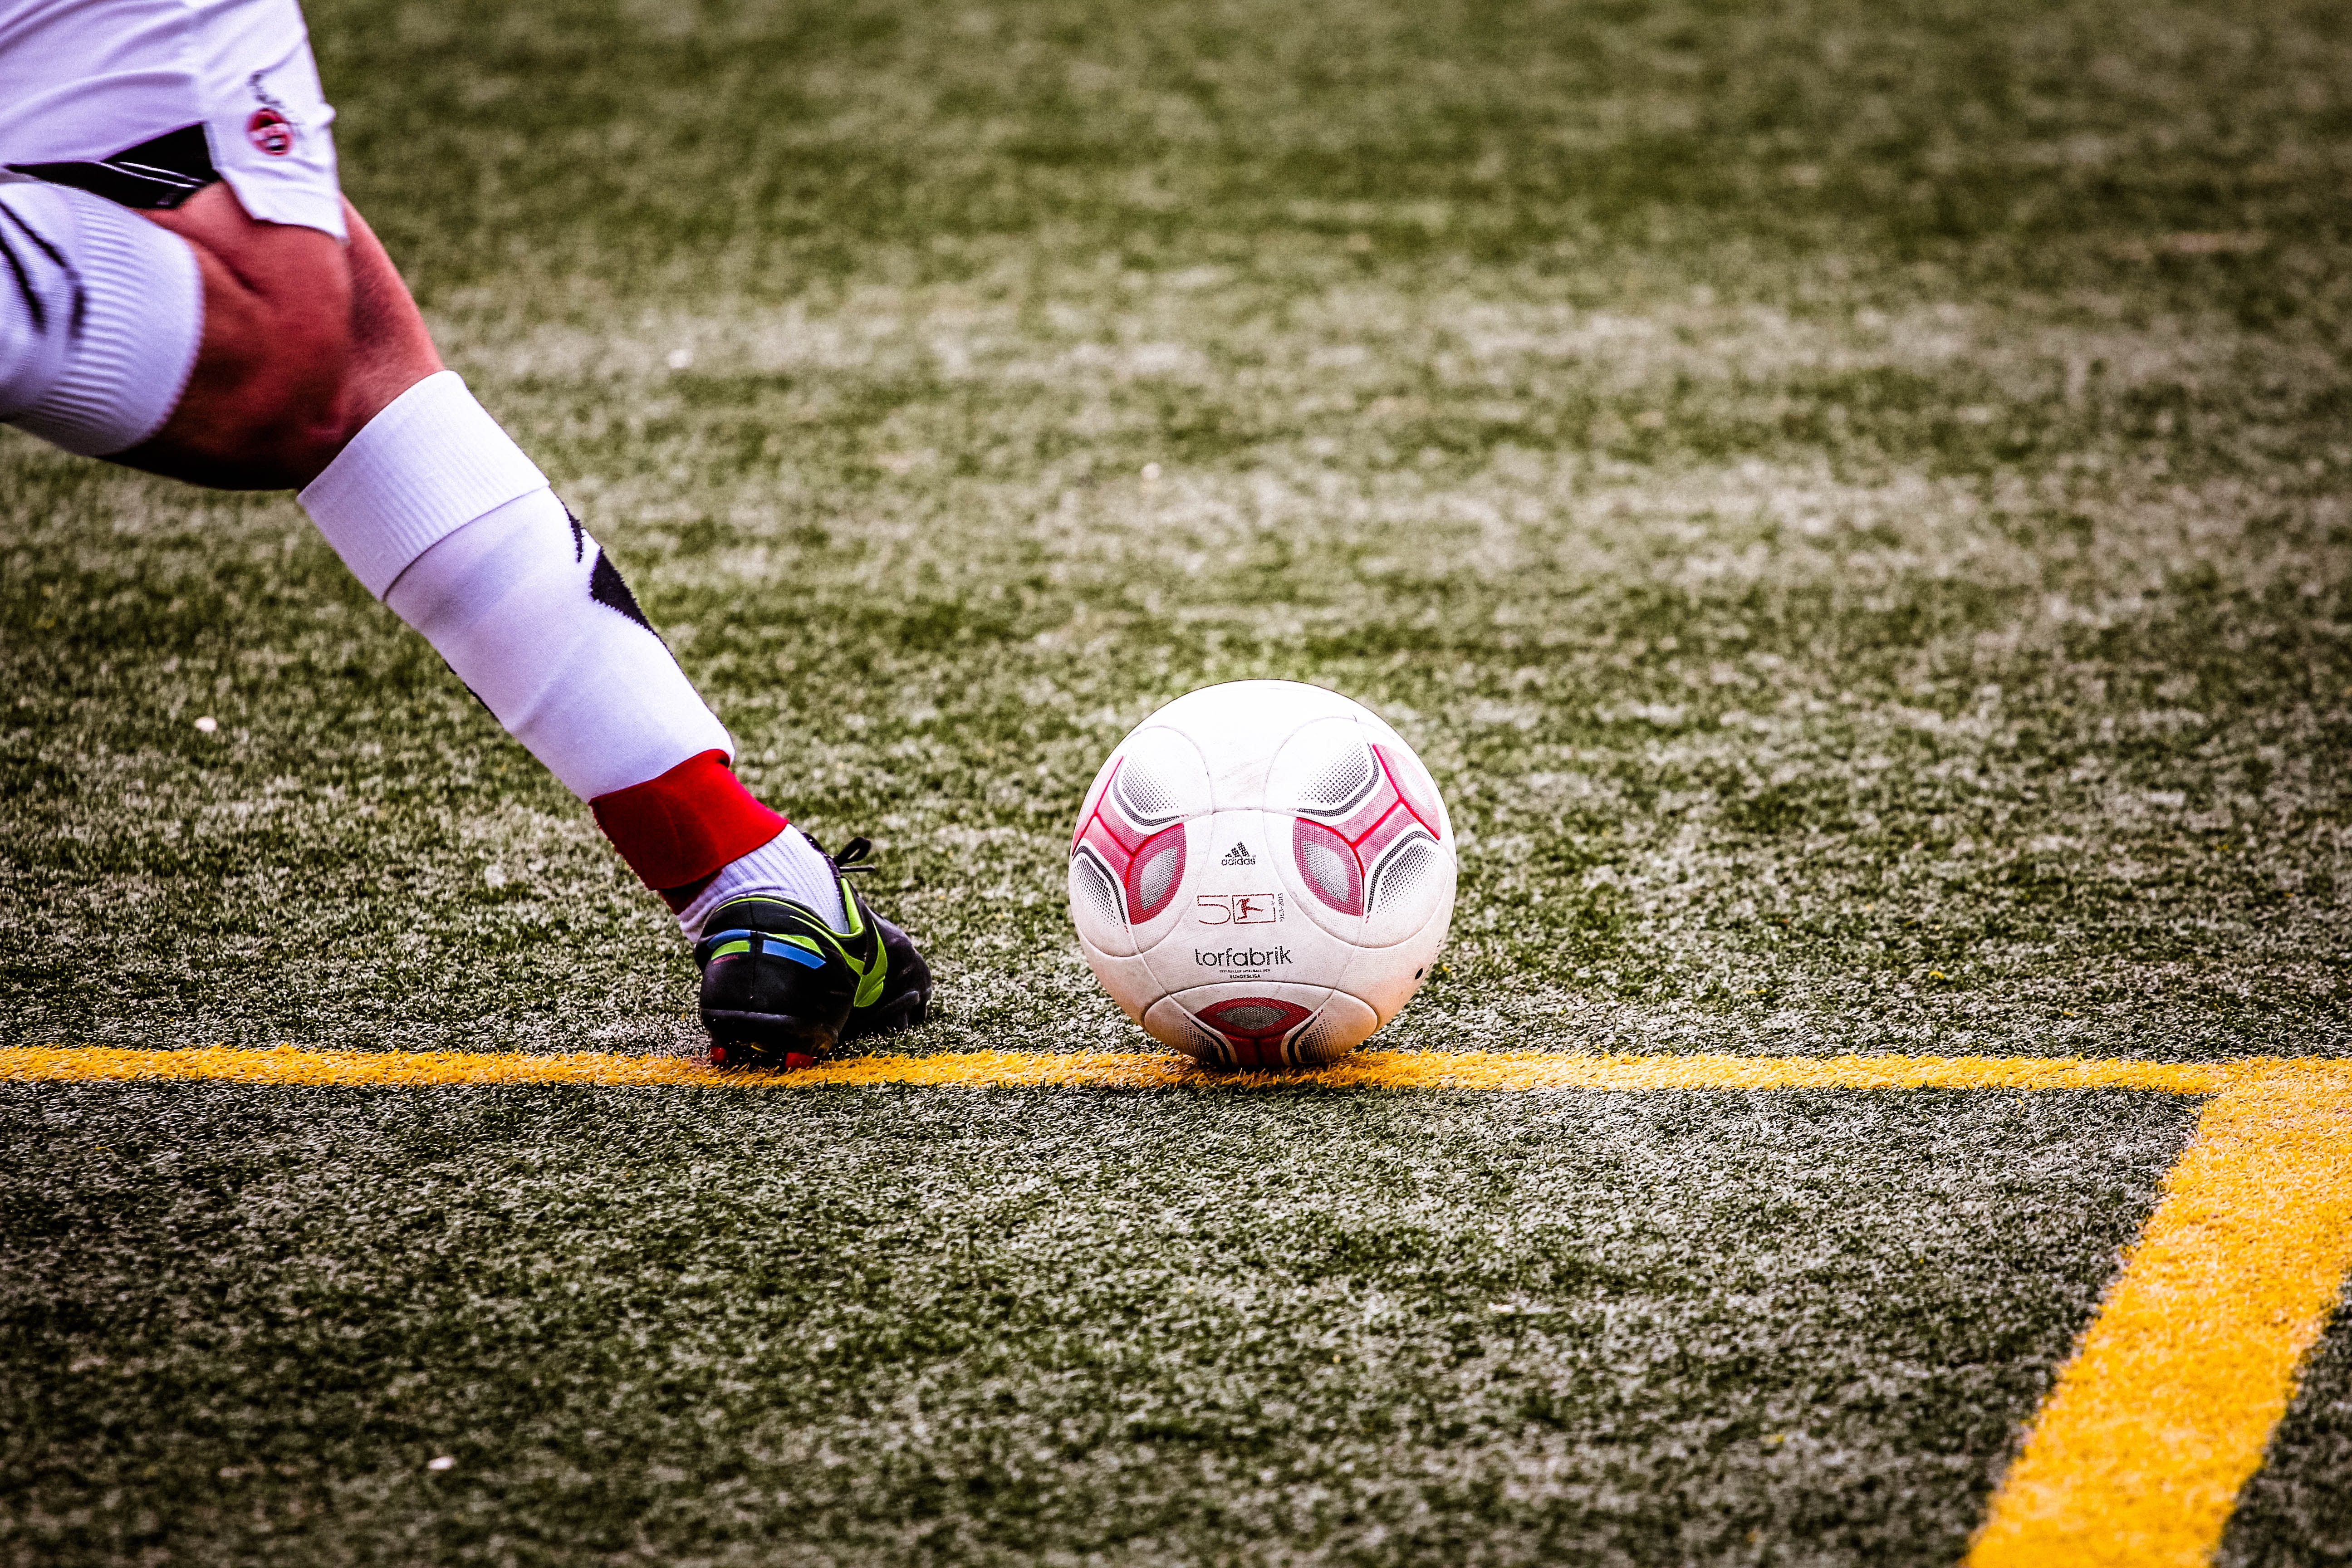
sport, play, soccer, football, player, american football, sports, adidas, ball, kick, ball sports, football player, football match, fielder, footballers